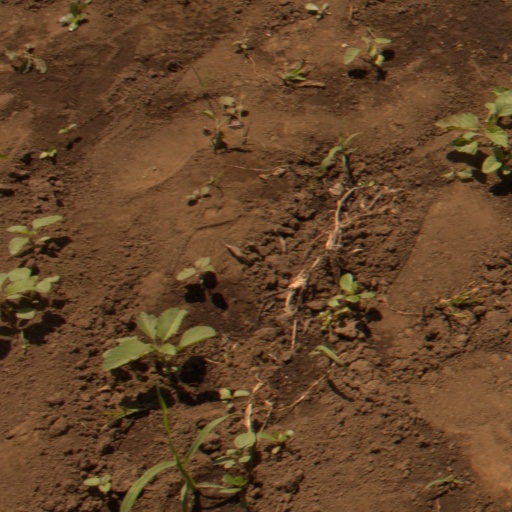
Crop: soybean